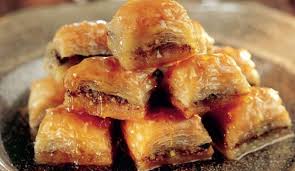
Yemek: baklava